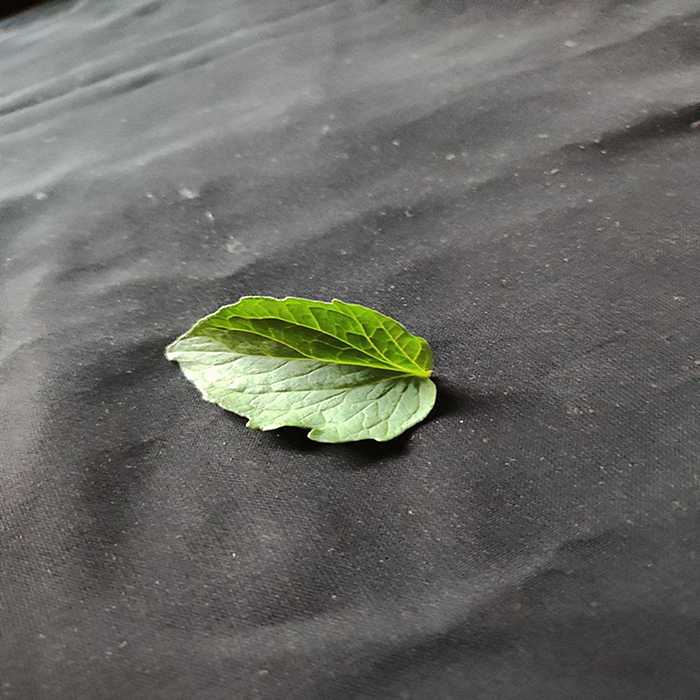
Plant: Tomato
Label: Tomato Fresh leaf